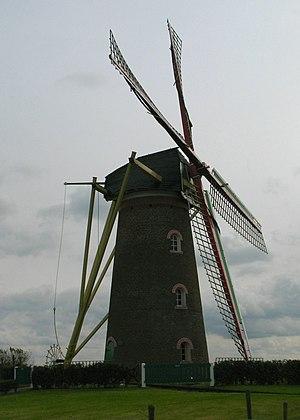
Cet article recense les moulins à vent de la province de Zélande, aux Pays-Bas.